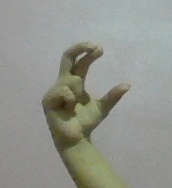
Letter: thal